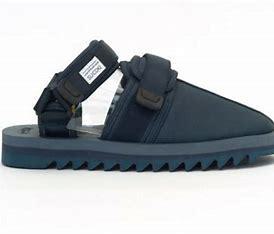
Brand: Suicoke
Model: 100